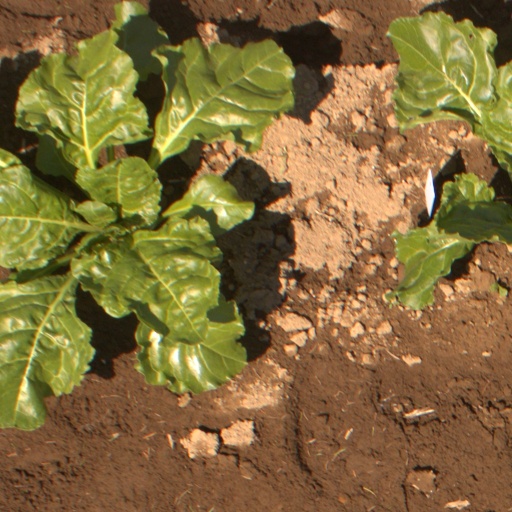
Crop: sugar beet